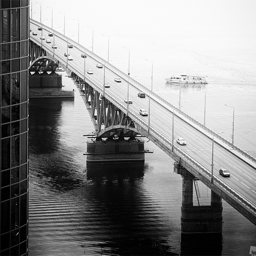
the view on the bridge .